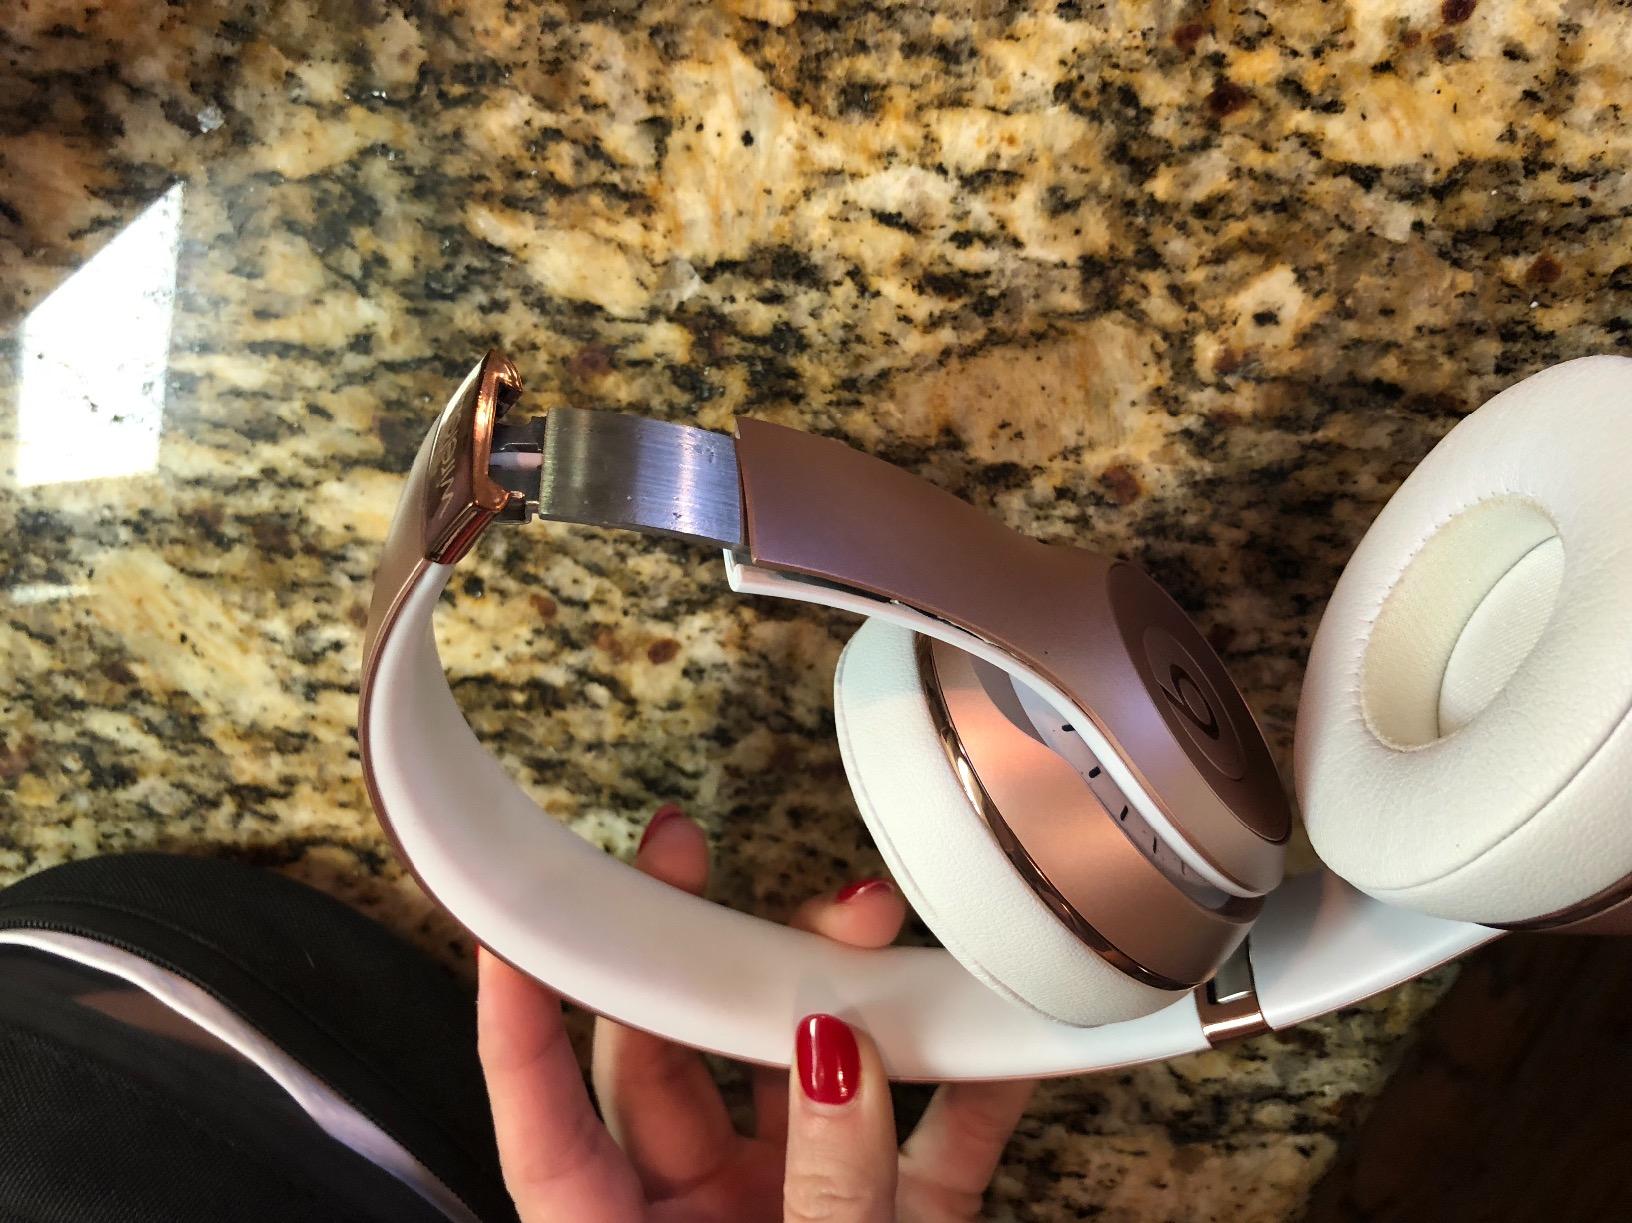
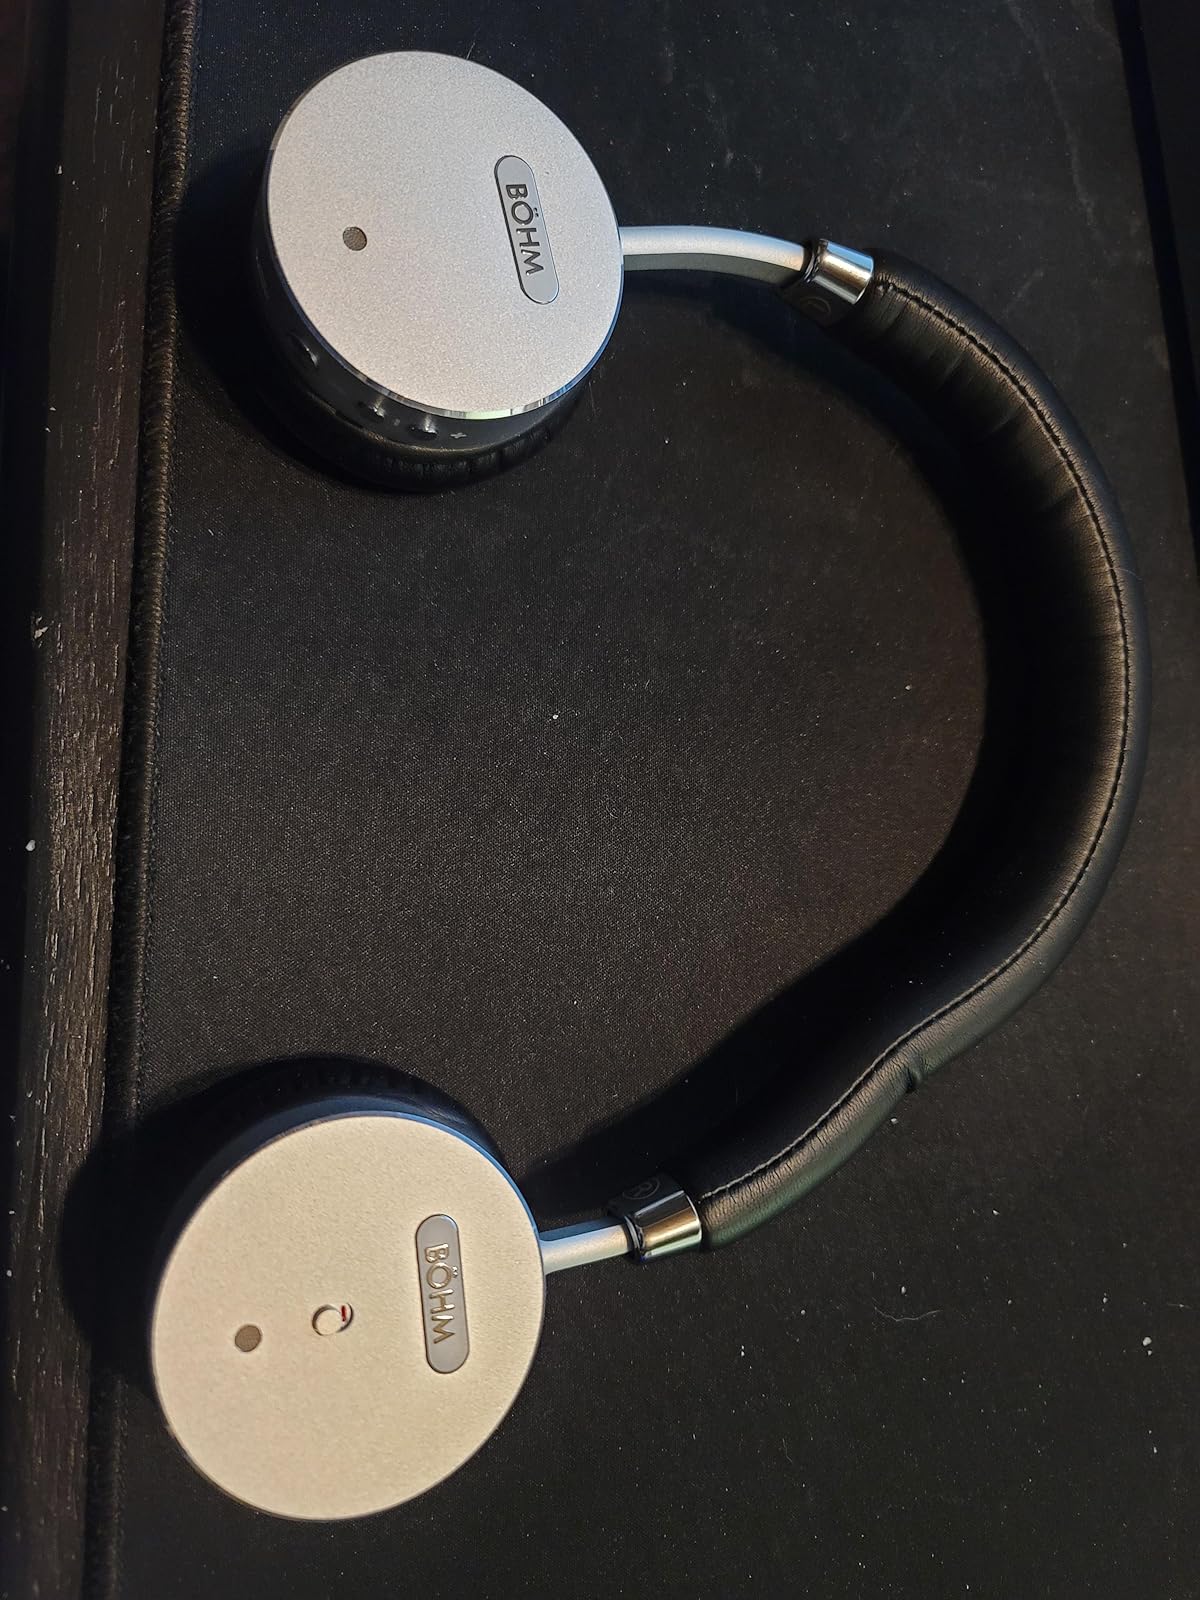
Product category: headphones
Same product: no